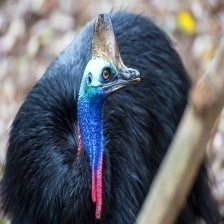
Species: CASSOWARY
Scientific name: CASUARIUS